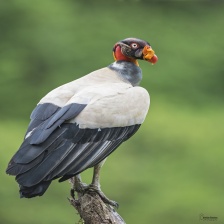
Species: KING VULTURE
Scientific name: SARCORAMPHUS PAPA
ImageNet parent category: vulture